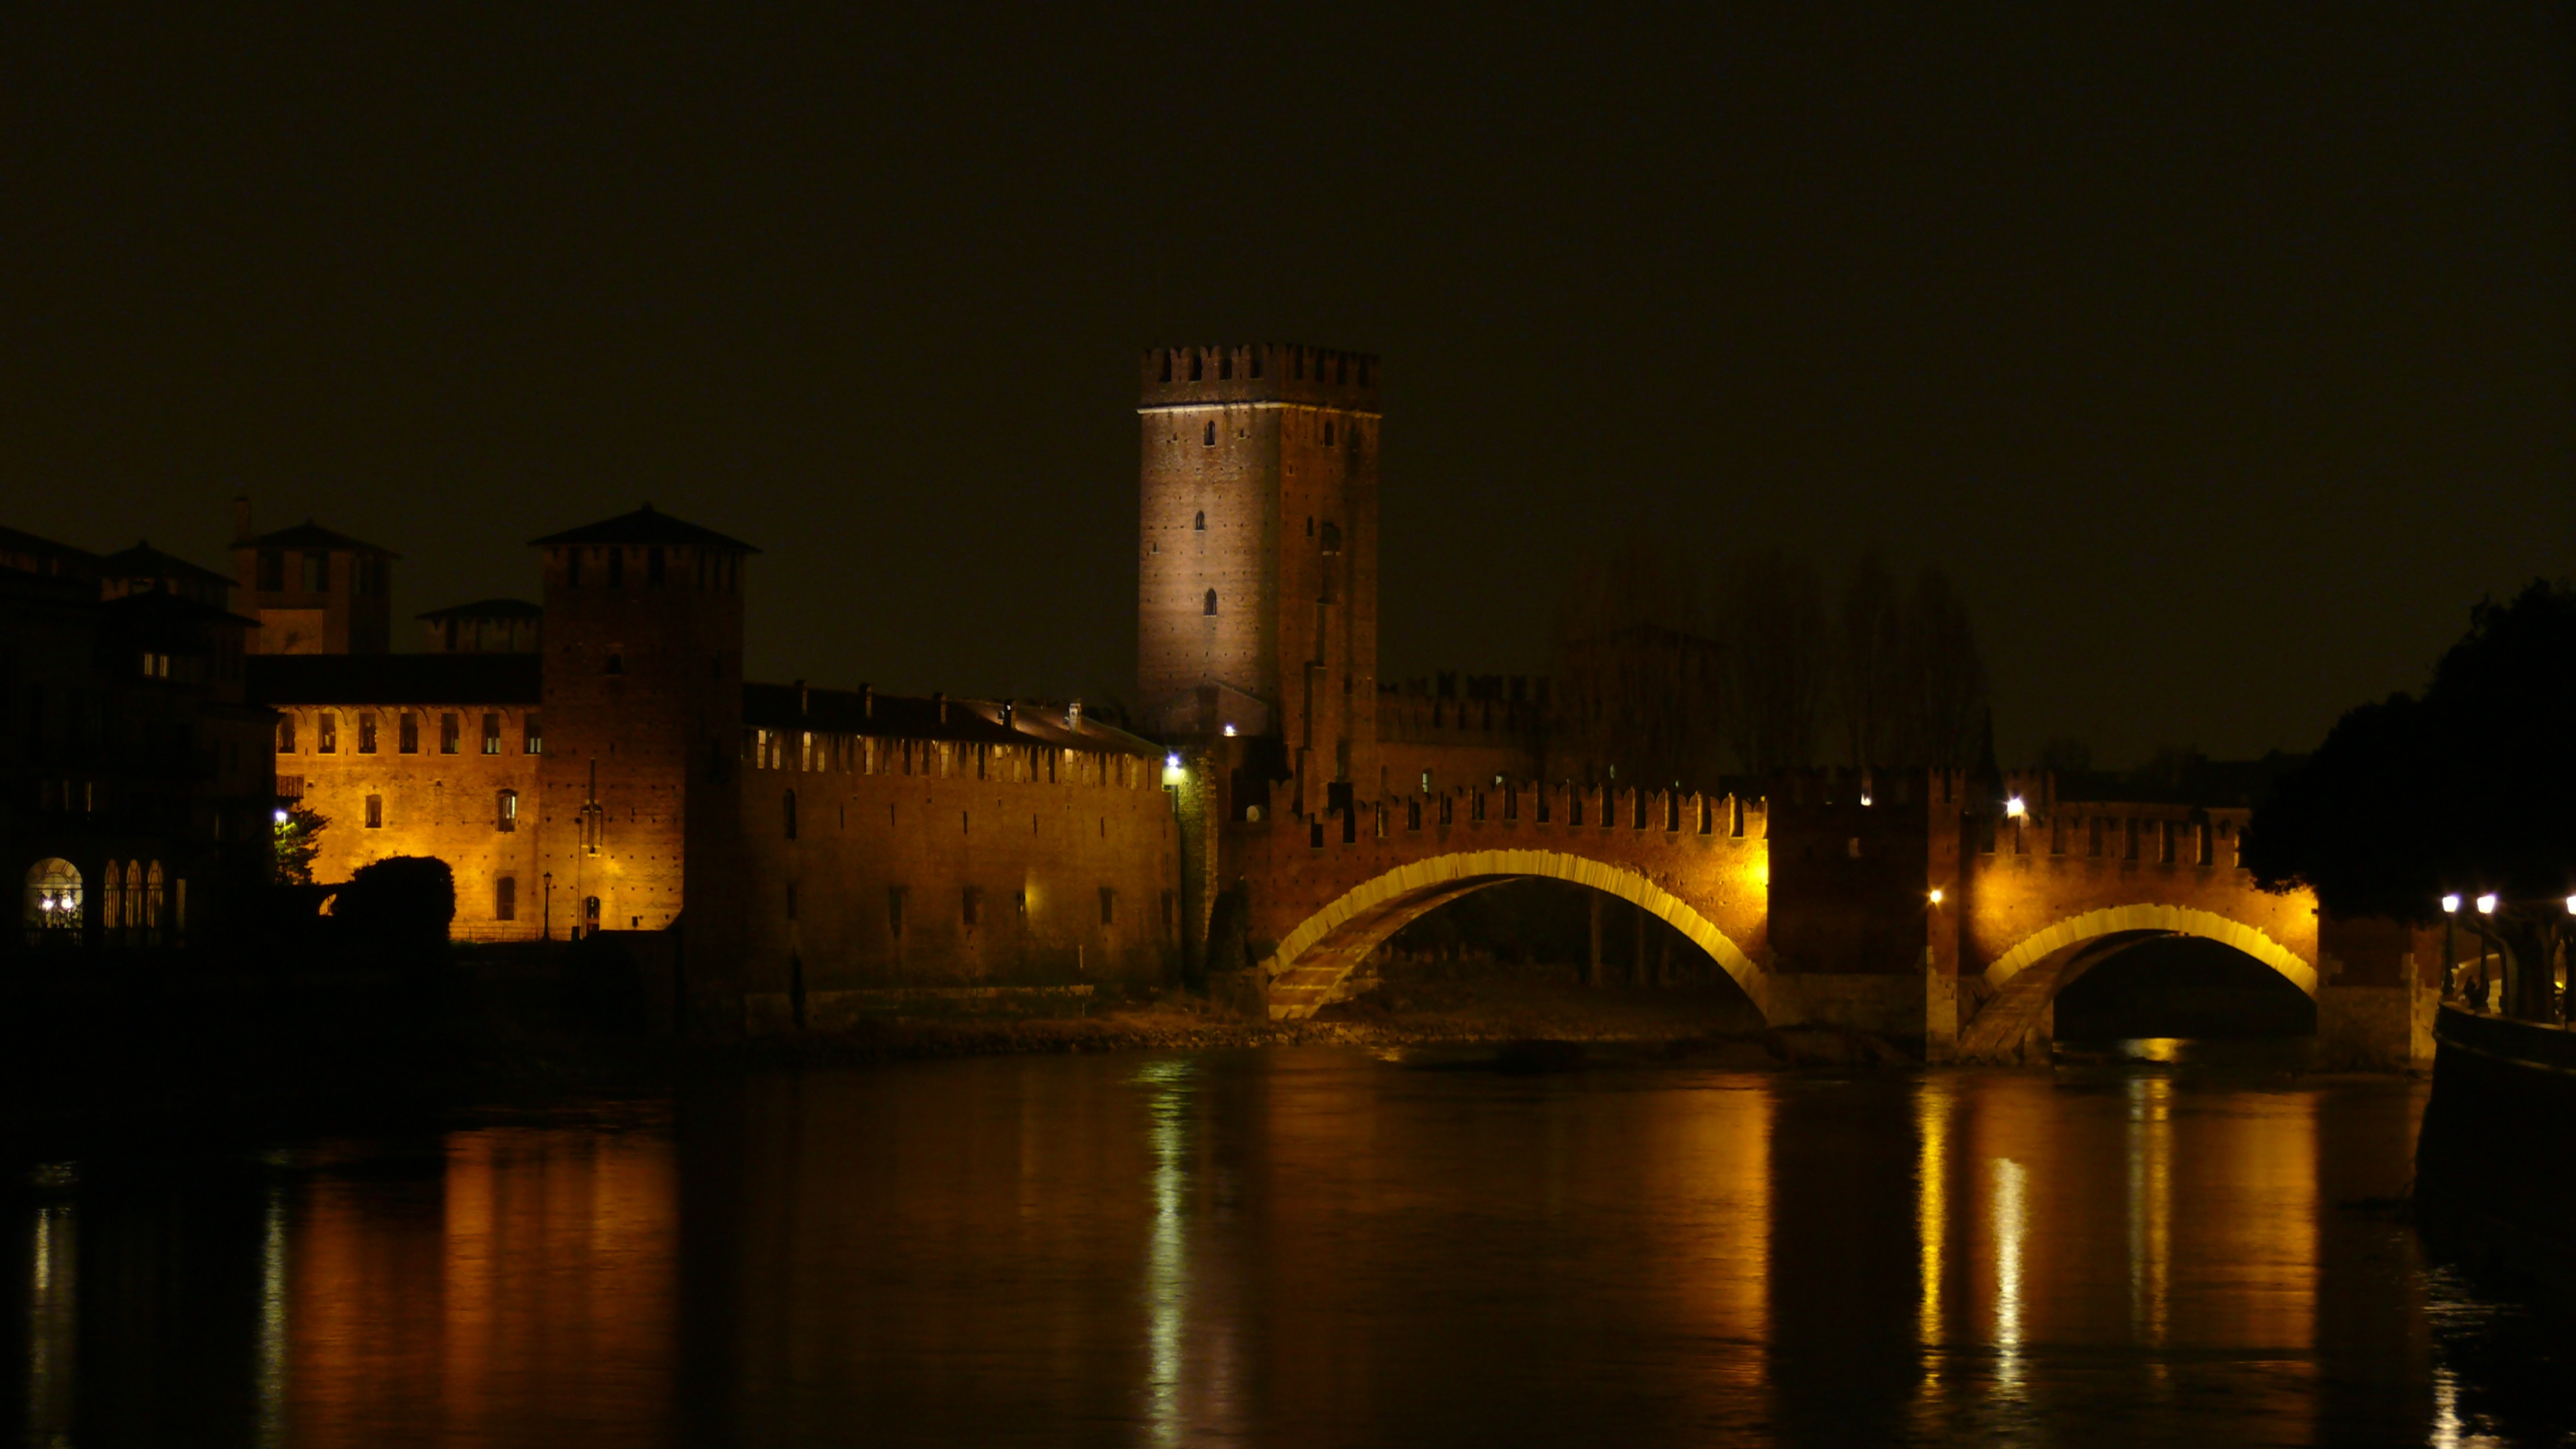
light, bridge, night, morning, dawn, city, river, cityscape, dusk, evening, reflection, castle, landmark, italy, darkness, historic, waterway, verona, human settlement